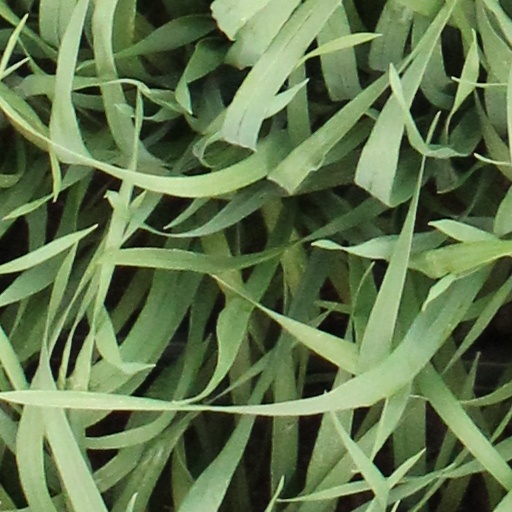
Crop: wheat